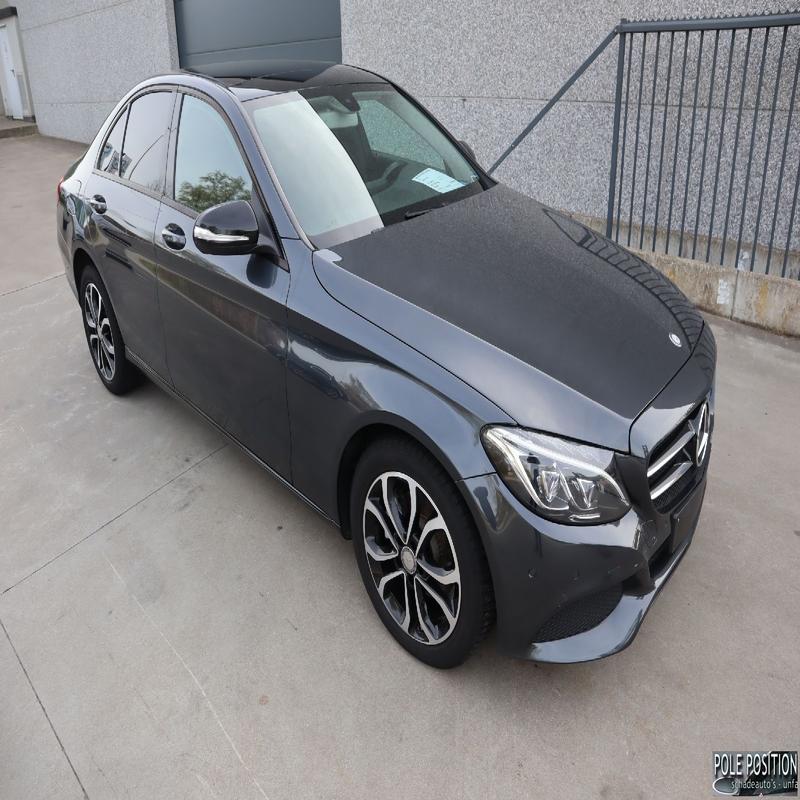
Aucun dommage détecté.
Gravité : aucun